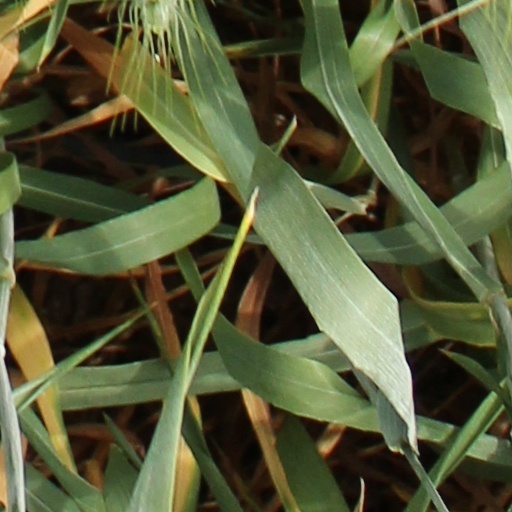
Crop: wheat